Need for Speed: Most Wanted (2012 video game)

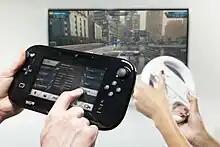

The Wii U version was retitled to "Need for Speed: Most Wanted U". It includes content from the previously released "Ultimate Speed Pack", and offers three unique features that take advantage of the Wii U GamePad to make it the "Enhanced Version."